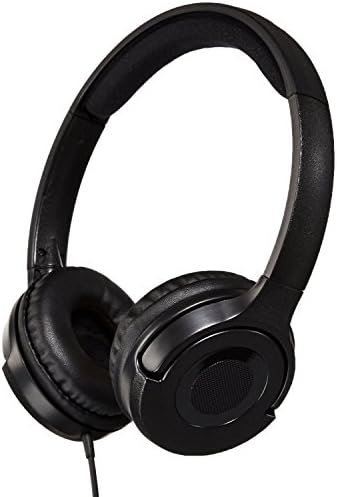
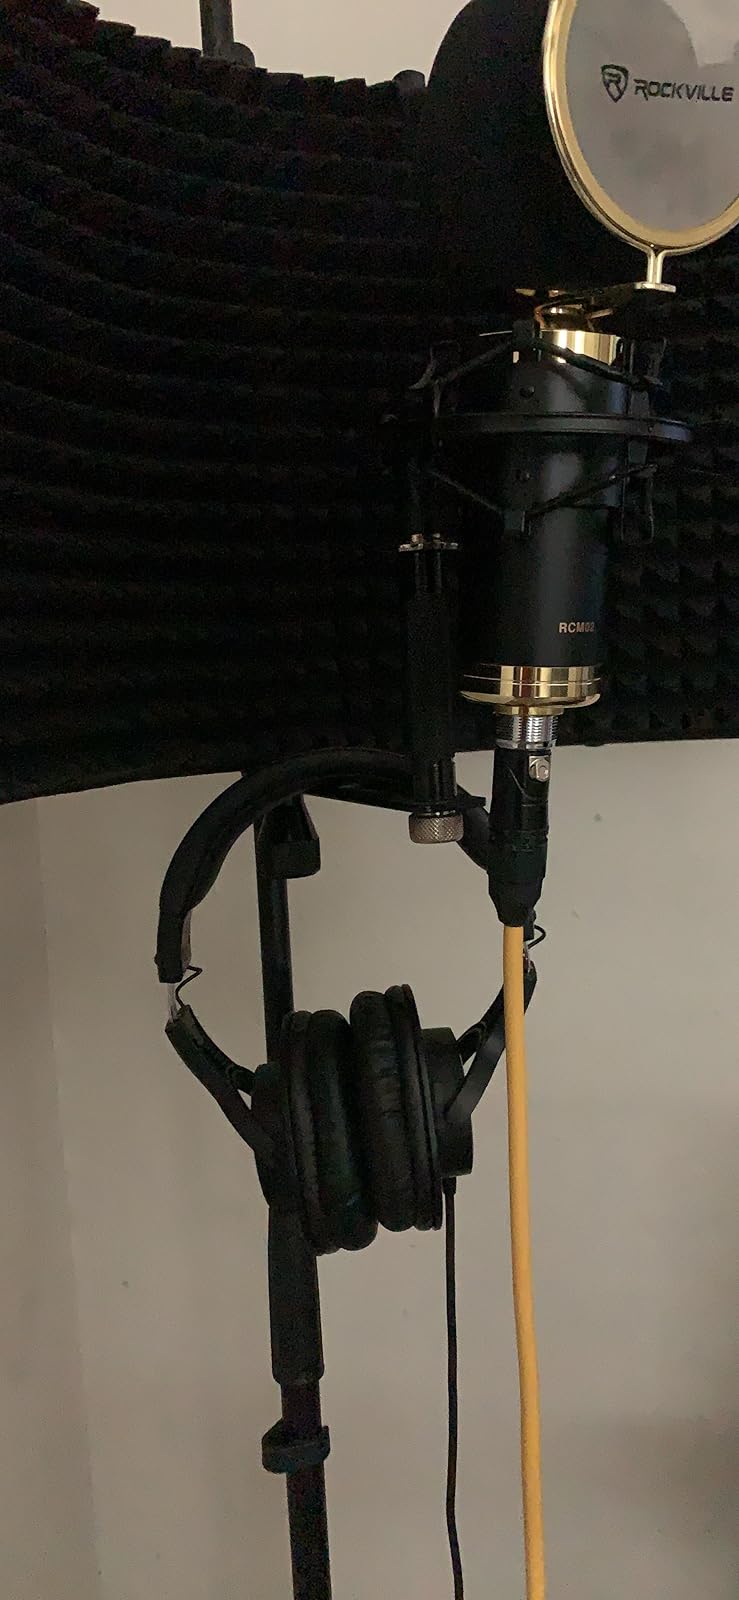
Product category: headphones
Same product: no